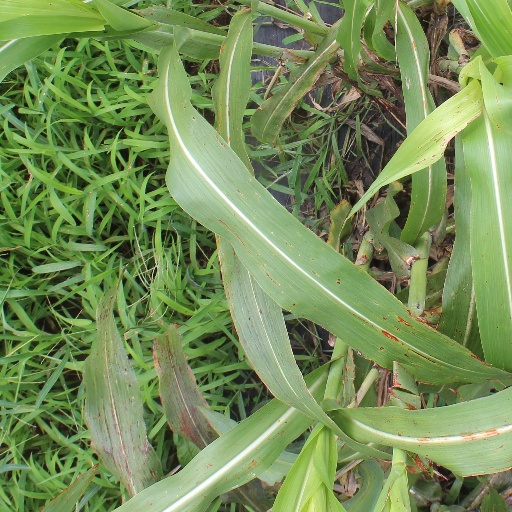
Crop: sorghum